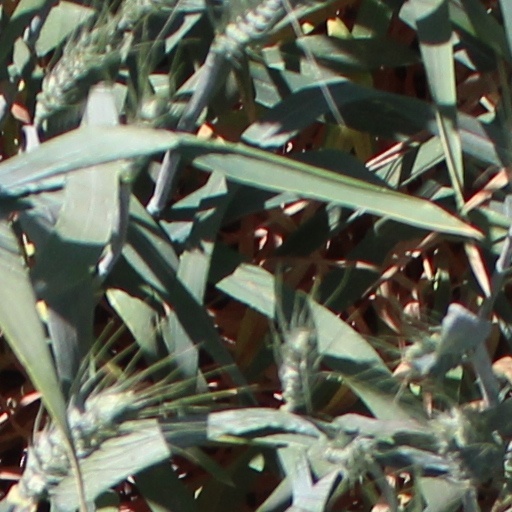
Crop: wheat